Carolyn Henwood

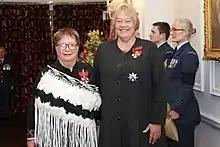
Henwood (left), after her investiture as a Dame Companion of the New Zealand Order of Merit by the administrator of the government, Dame Susan Glazebrook, at Government House, Wellington, on 13 September 2022

In 1990, Henwood was awarded the New Zealand 1990 Commemoration Medal. She was appointed a Companion of the New Zealand Order of Merit, for services as a District and Youth Court judge and to the arts, in the 2002 Queen's Birthday and Golden Jubilee Honours. She was made a Distinguished Alumni of Victoria University of Wellington in 2019. At the Wellington Theatre Awards in 2020 she received the Mayoral Significant Contribution to Theatre award. In the 2022 Queen's Birthday and Platinum Jubilee Honours, Henwood was promoted to Dame Companion of the New Zealand Order of Merit, for services to the State, youth and arts.